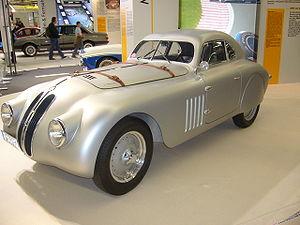
La BMW Mille Miglia Concept est un concept-car de 2006, du constructeur automobile allemand BMW.
Ponton désigne un type de carrosserie automobile. Son sens premier désigne un élément de l'automobile intégrant tout à la fois l’aile et le garde-boue. Ponton dans son sens européen, également adopté par les Britanniques, désigne un modèle de voiture dont les portières se fondent non seulement dans les ailes avant mais aussi aux ailes arrière.